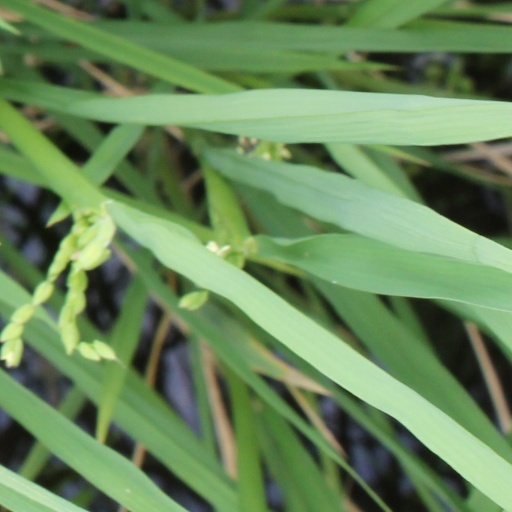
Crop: rice